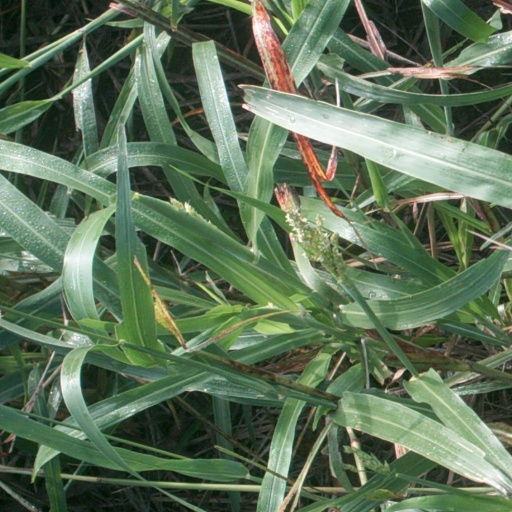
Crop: sorghum